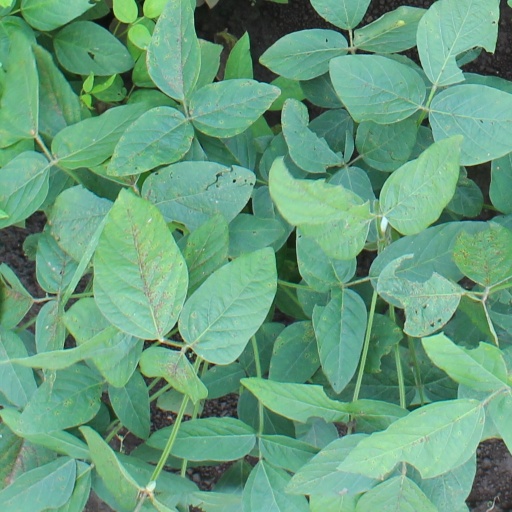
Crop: soybean